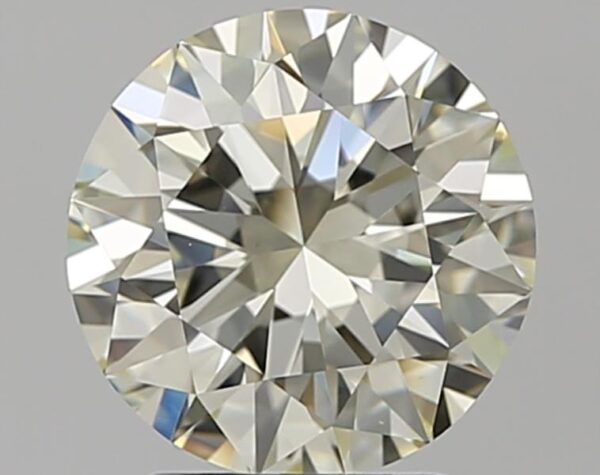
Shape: round
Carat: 2.18
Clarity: VVS2
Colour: N
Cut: EX
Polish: EX
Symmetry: EX
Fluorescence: F
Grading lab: GIA
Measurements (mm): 8.34 x 8.4 x 5.15